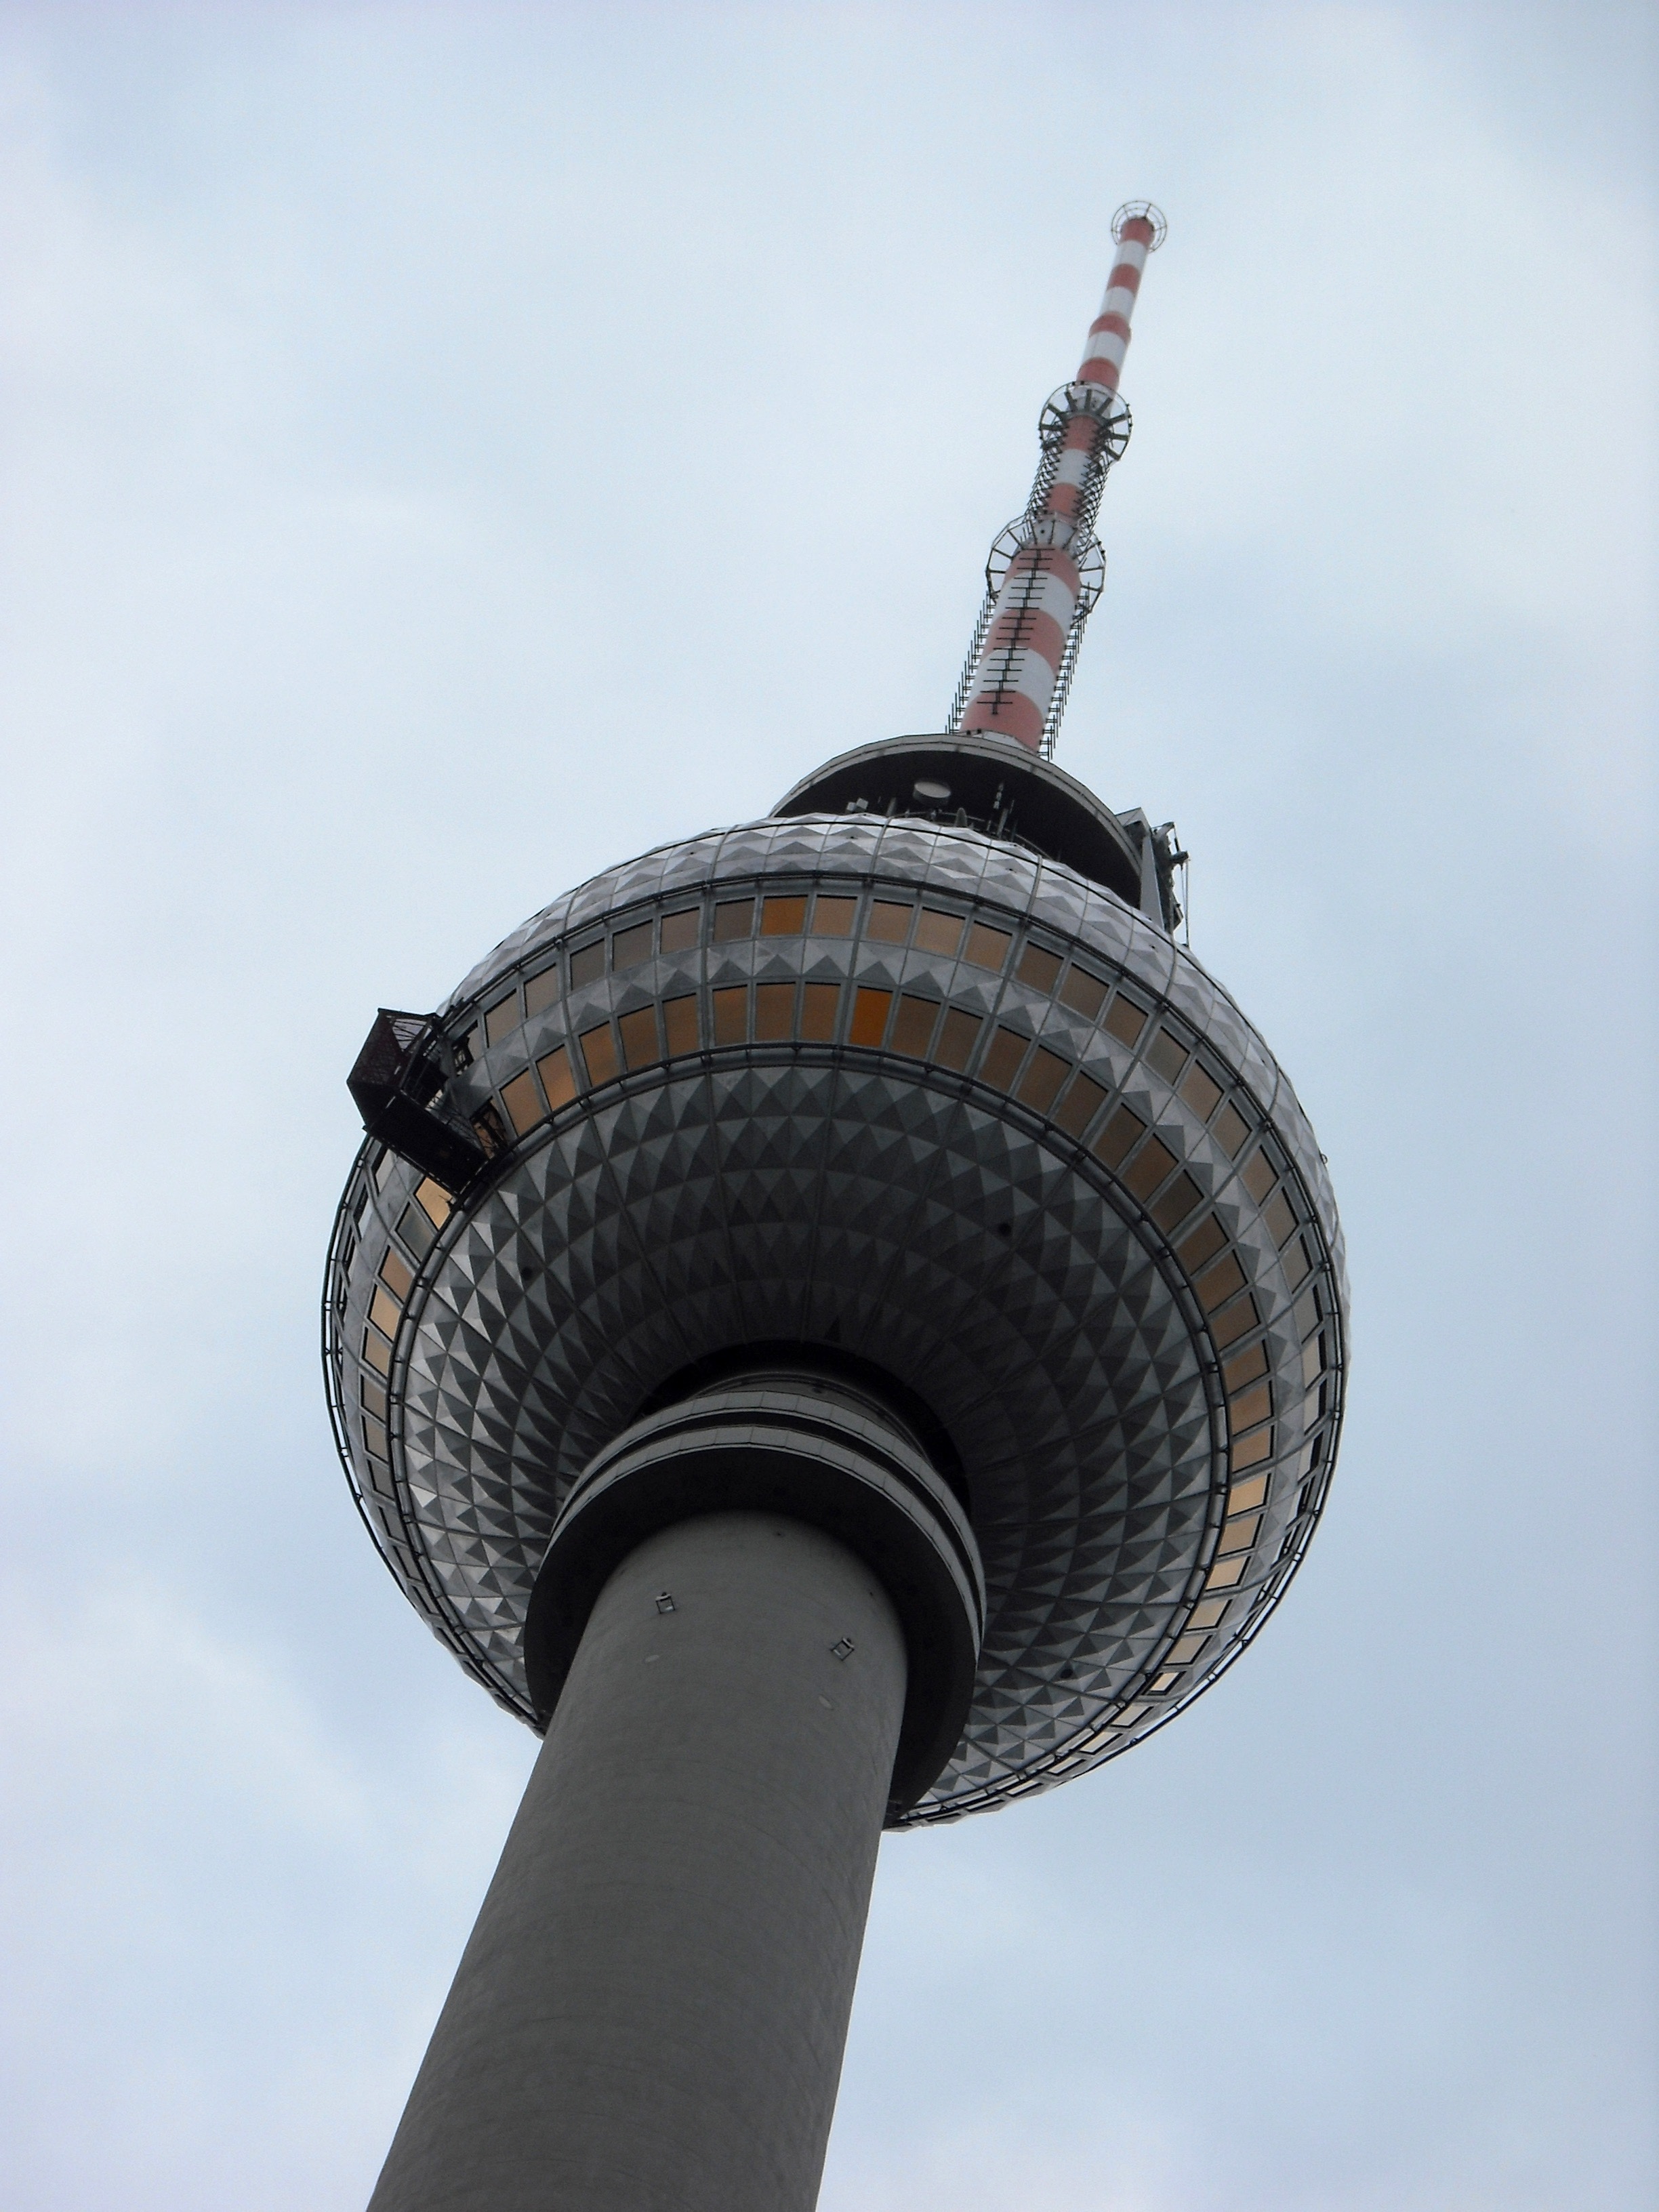
architecture, travel, sculpture, berlin